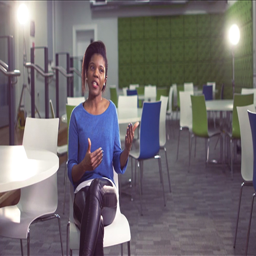
woman talking in a room full of tables and chairs